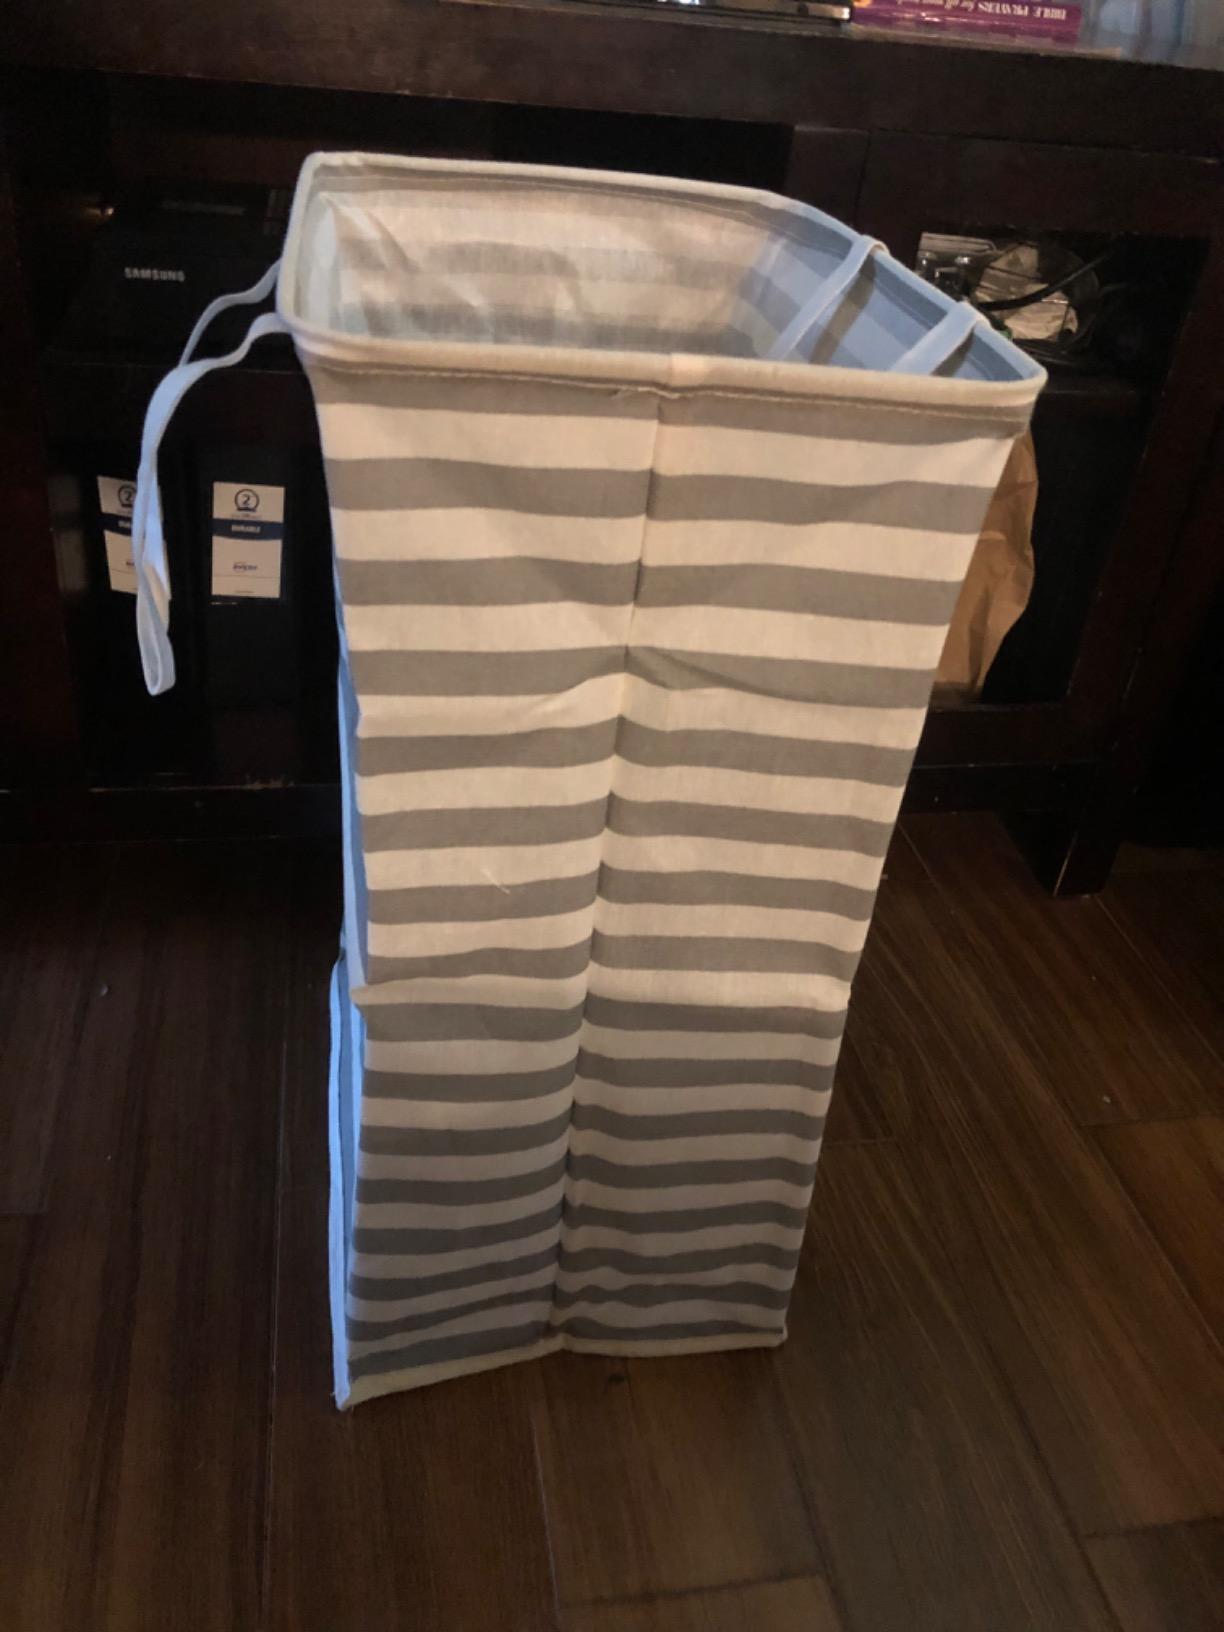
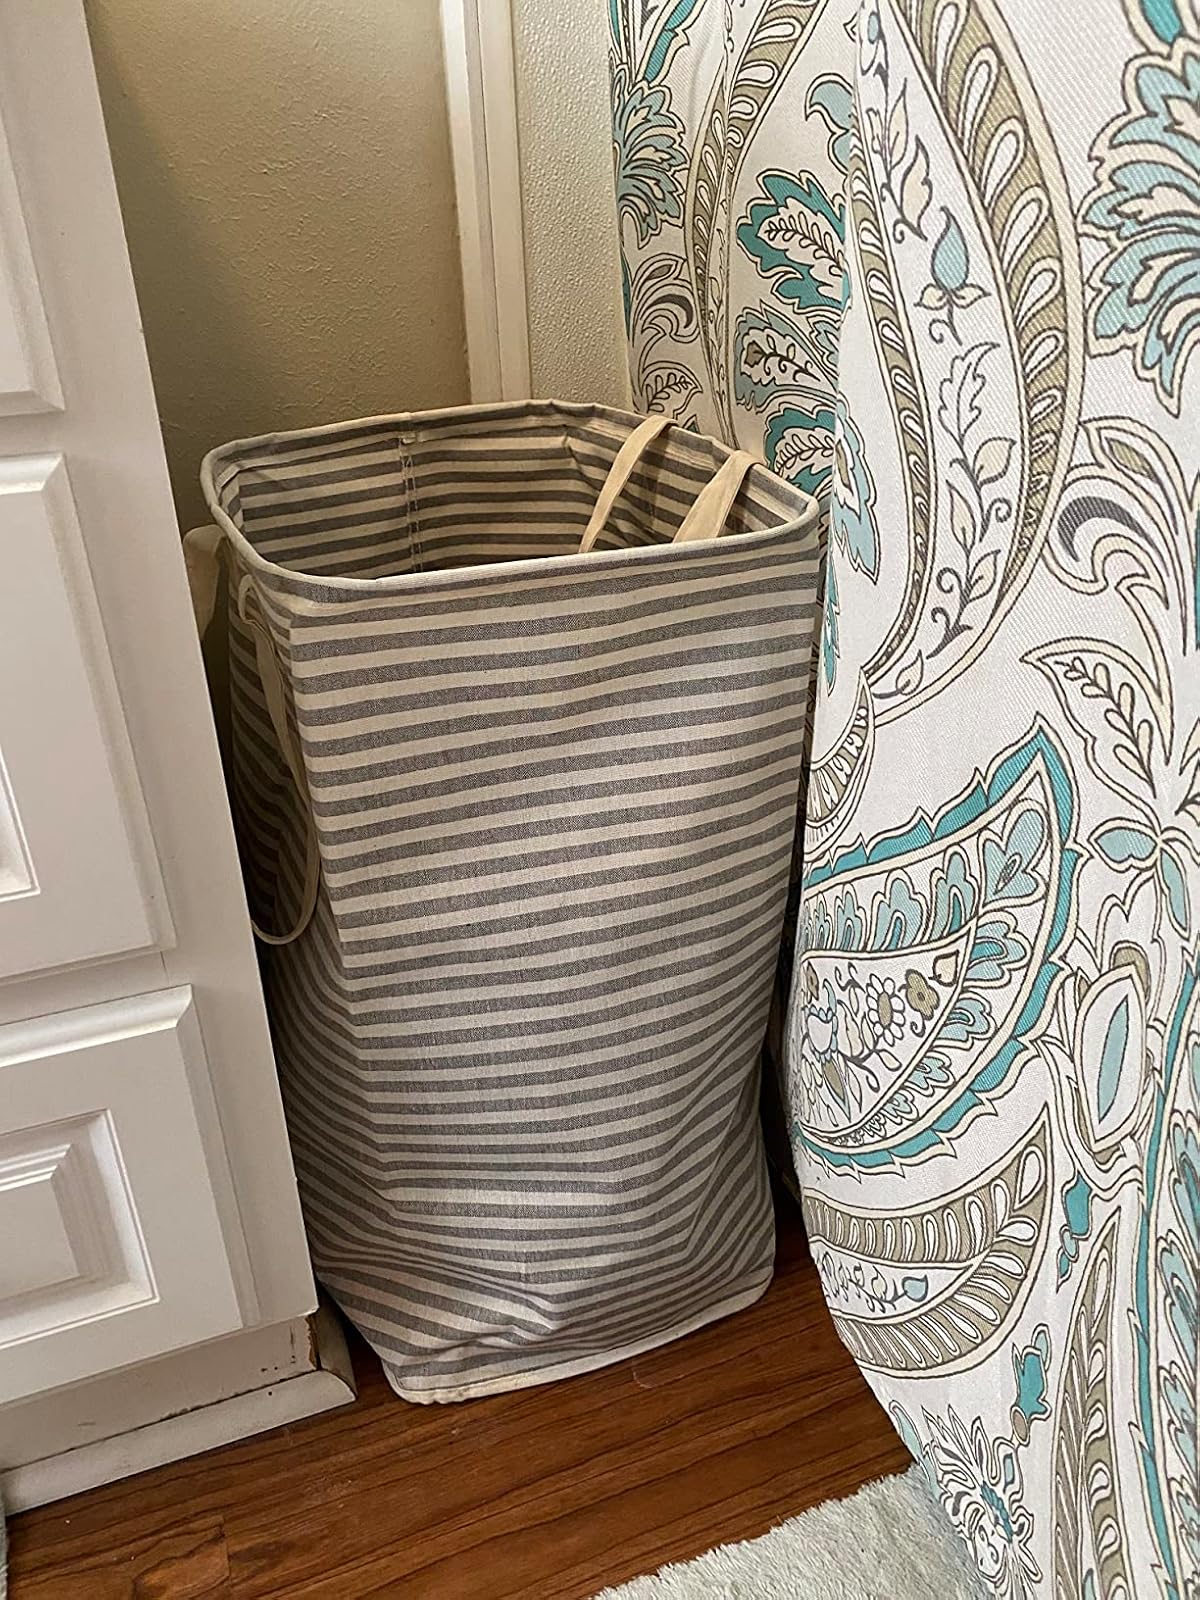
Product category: items_hamper
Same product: no